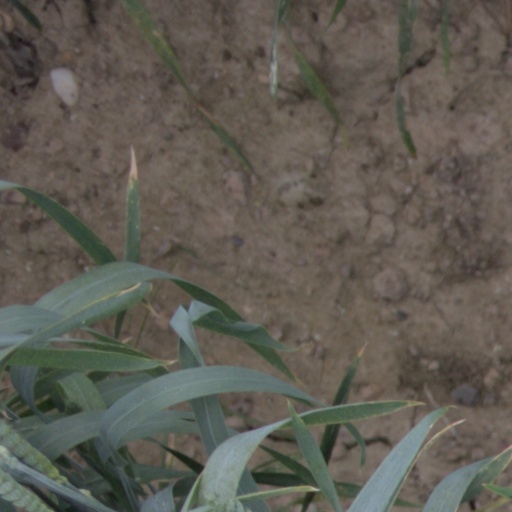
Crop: wheat